List of Sweden national football team captains

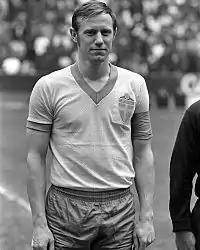
Holding the record for most captaincies, Björn Nordqvist captained Sweden in 92 matches, including the World Cups in 1970 and 1978.

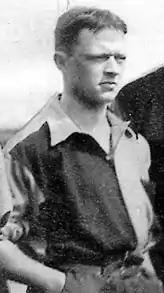
Gustaf Bergström captained Sweden in their first ever game against Norway on 12 July 1908.

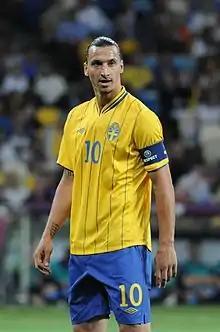
Zlatan Ibrahimović captained Sweden for six years, including the European Championships in 2012 and 2016.

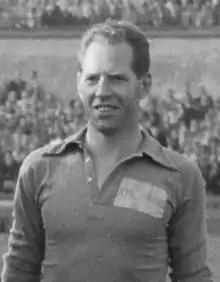
Erik Nilsson captained Sweden to third places at the 1950 FIFA World Cup and the 1952 Olympic football tournament.

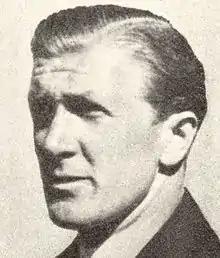
Birger Rosengren was the captain in all of his caps and captained Sweden to victory at the 1948 Olympic football tournament.

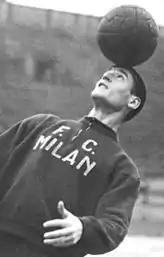
Nils Liedholm captained Sweden to the final at the 1958 FIFA World Cup, played at home soil.

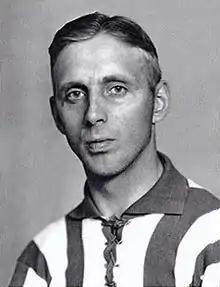
Tore Keller captained Sweden in four matches and led the team to a fourth place at the 1938 FIFA World Cup.

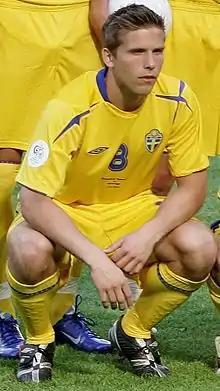
Being the most capped player with 148 caps, Anders Svensson was the captain in 21 matches.

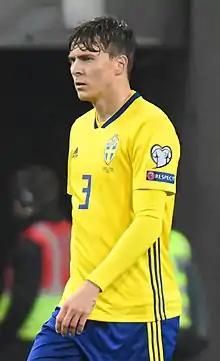
Victor Lindelöf captains Sweden since 2021.

This is a chronology list of the first-choice captains in Sweden's tournament games. Matches in FIFA World Cup, UEFA European Championship and Olympic Games are included here.